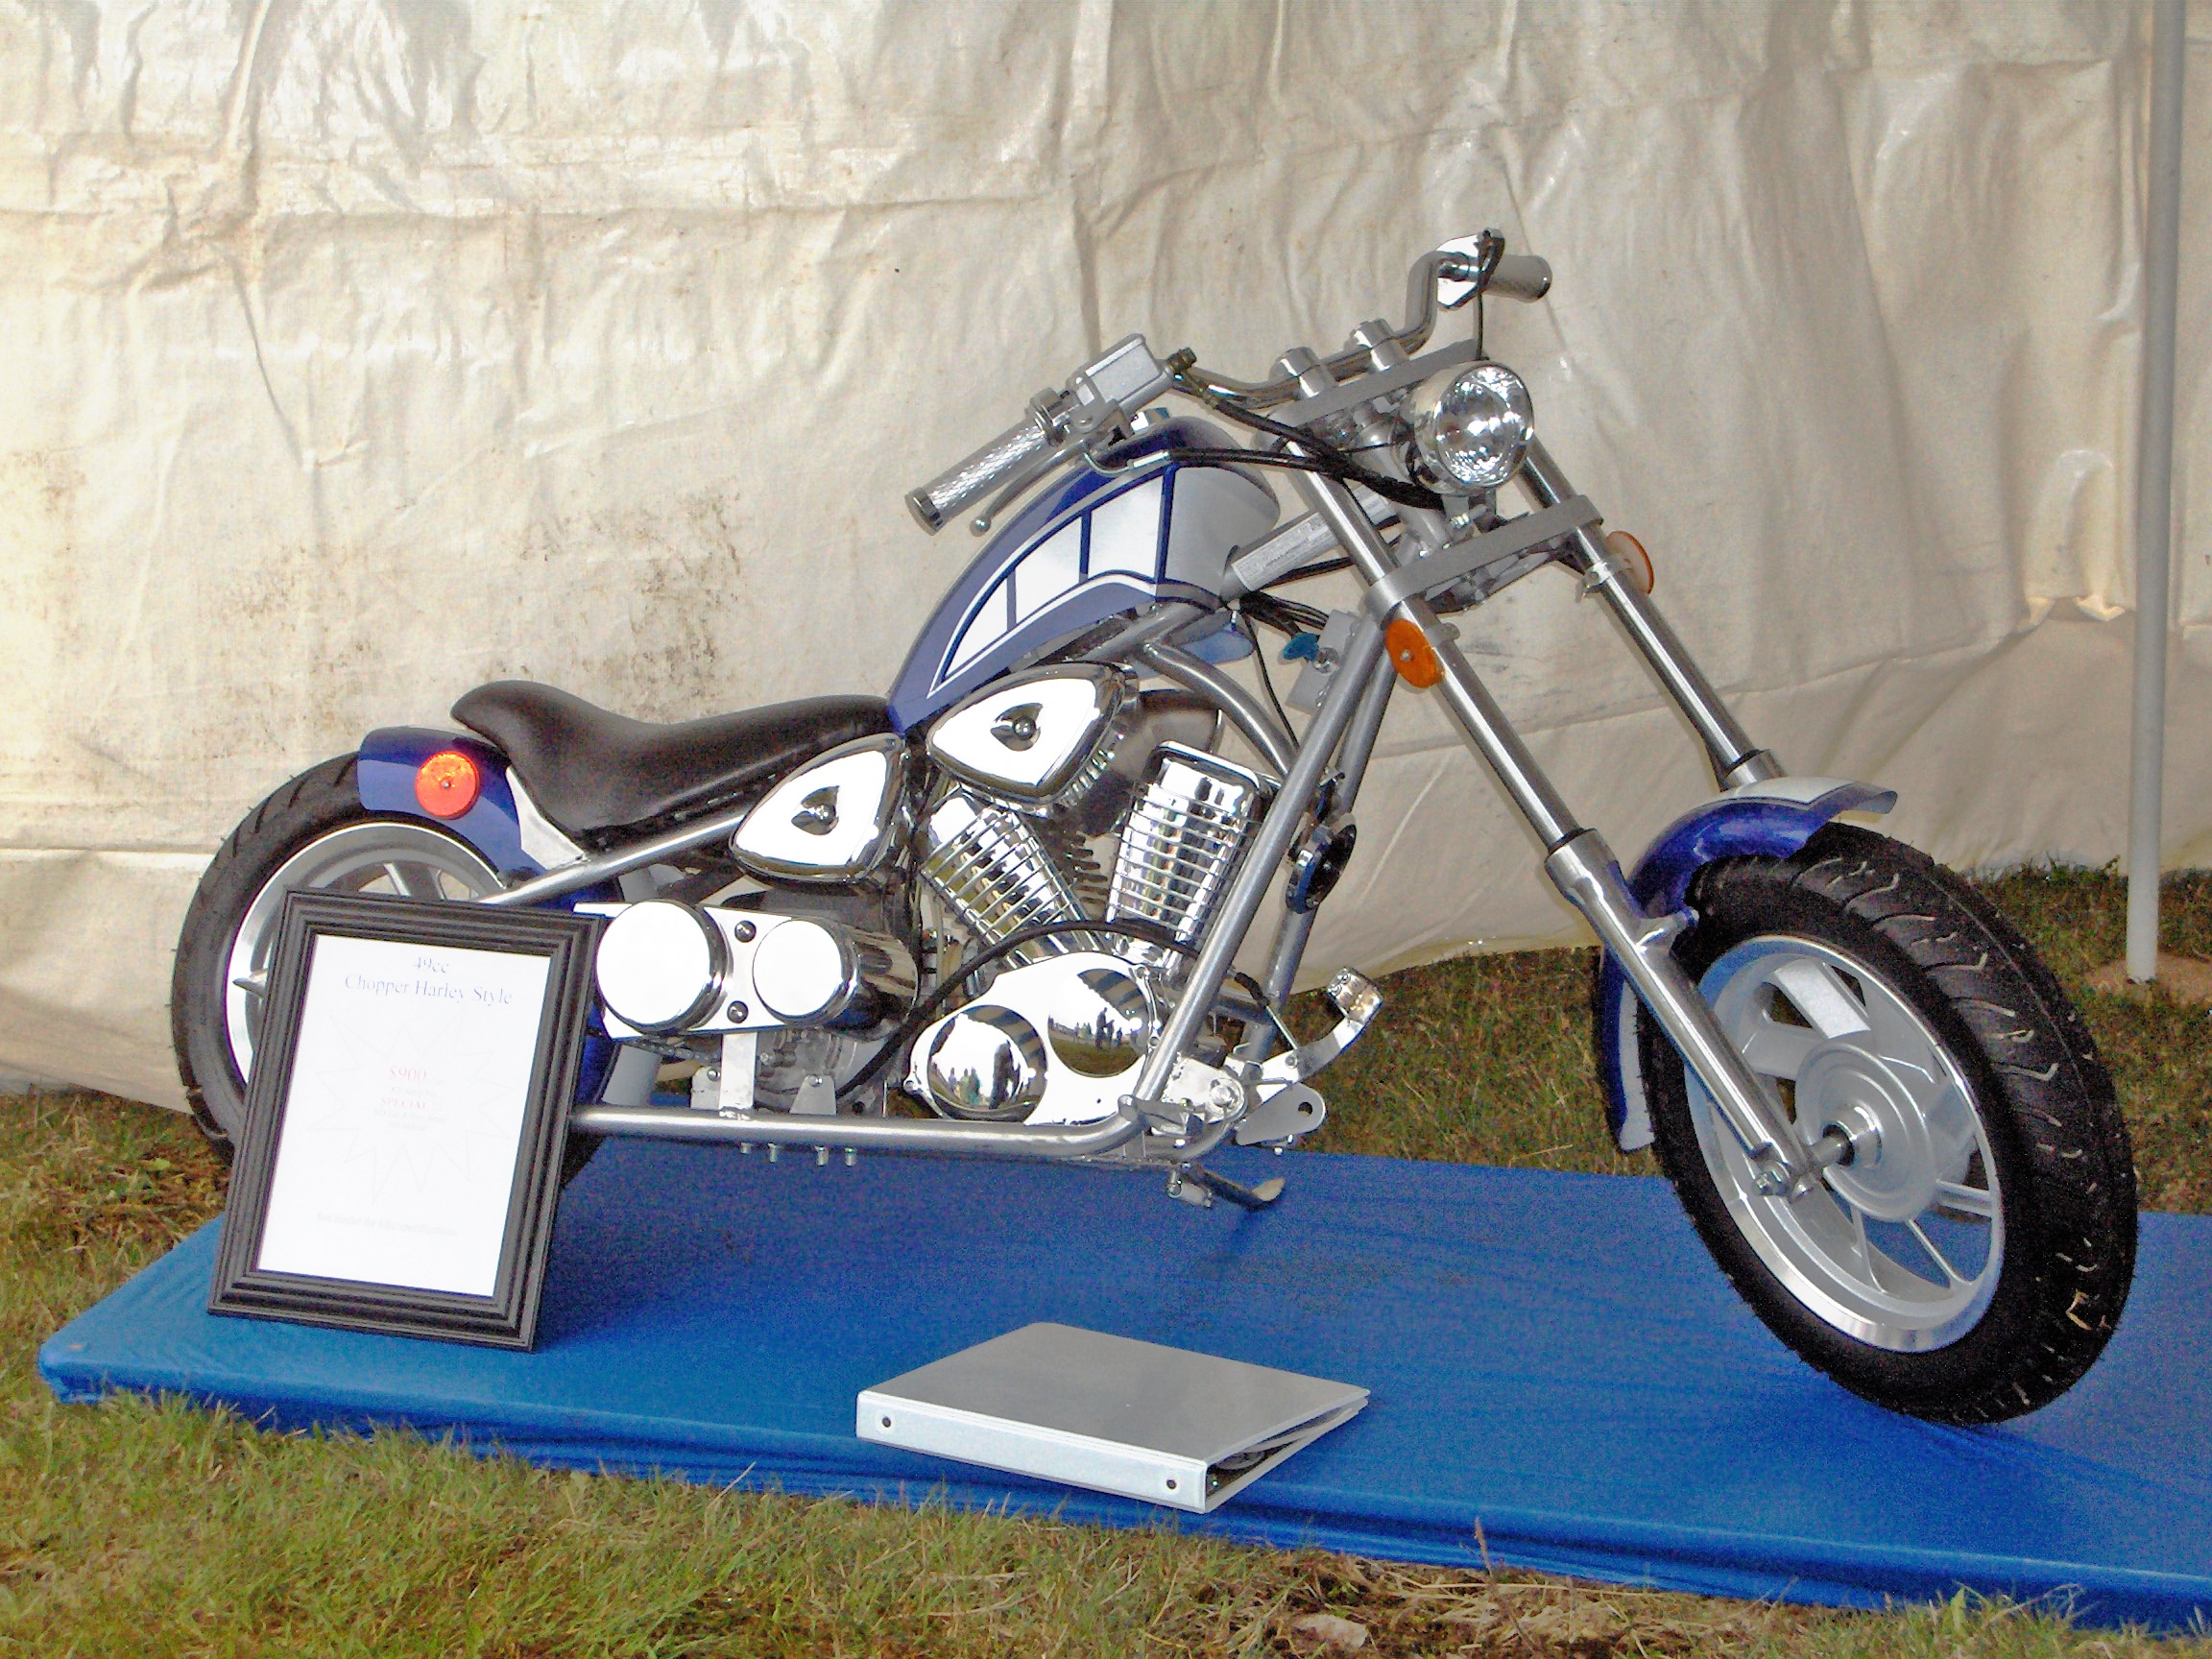
wheel, bike, vehicle, motorcycle, motorbike, chopper, binder, cruiser, land vehicle, v twin, lane cutters, softail